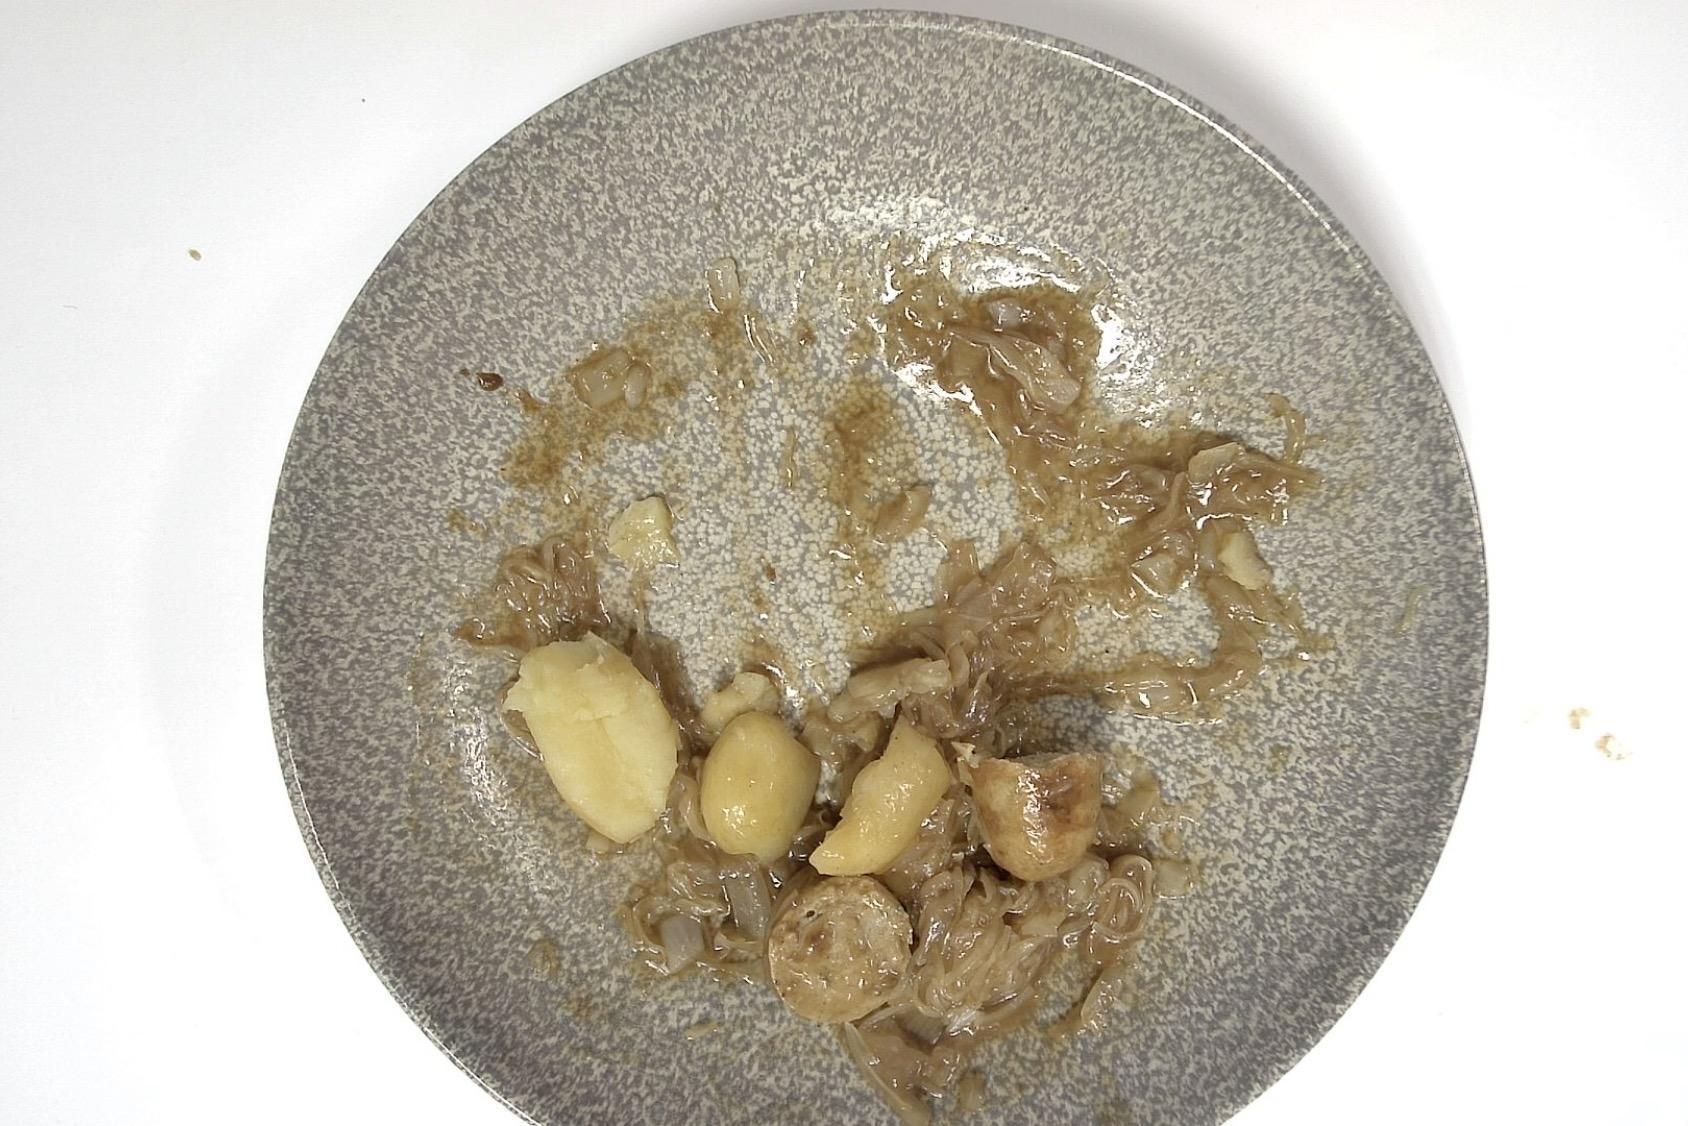
Gericht: Rostbratwurst mit Sauerkraut und Kartoffeln an Brauner Sauce
Portionsgröße: Normale Portion
Zutaten: Kartoffeln, Sauerkraut , Braune Sauce , Rostbratwurst
Gewicht vorher: 325 g
Kalorien vorher: 326,570 kcal
Gewicht nachher: 195 g
Kalorien nachher: 195,942 kcal